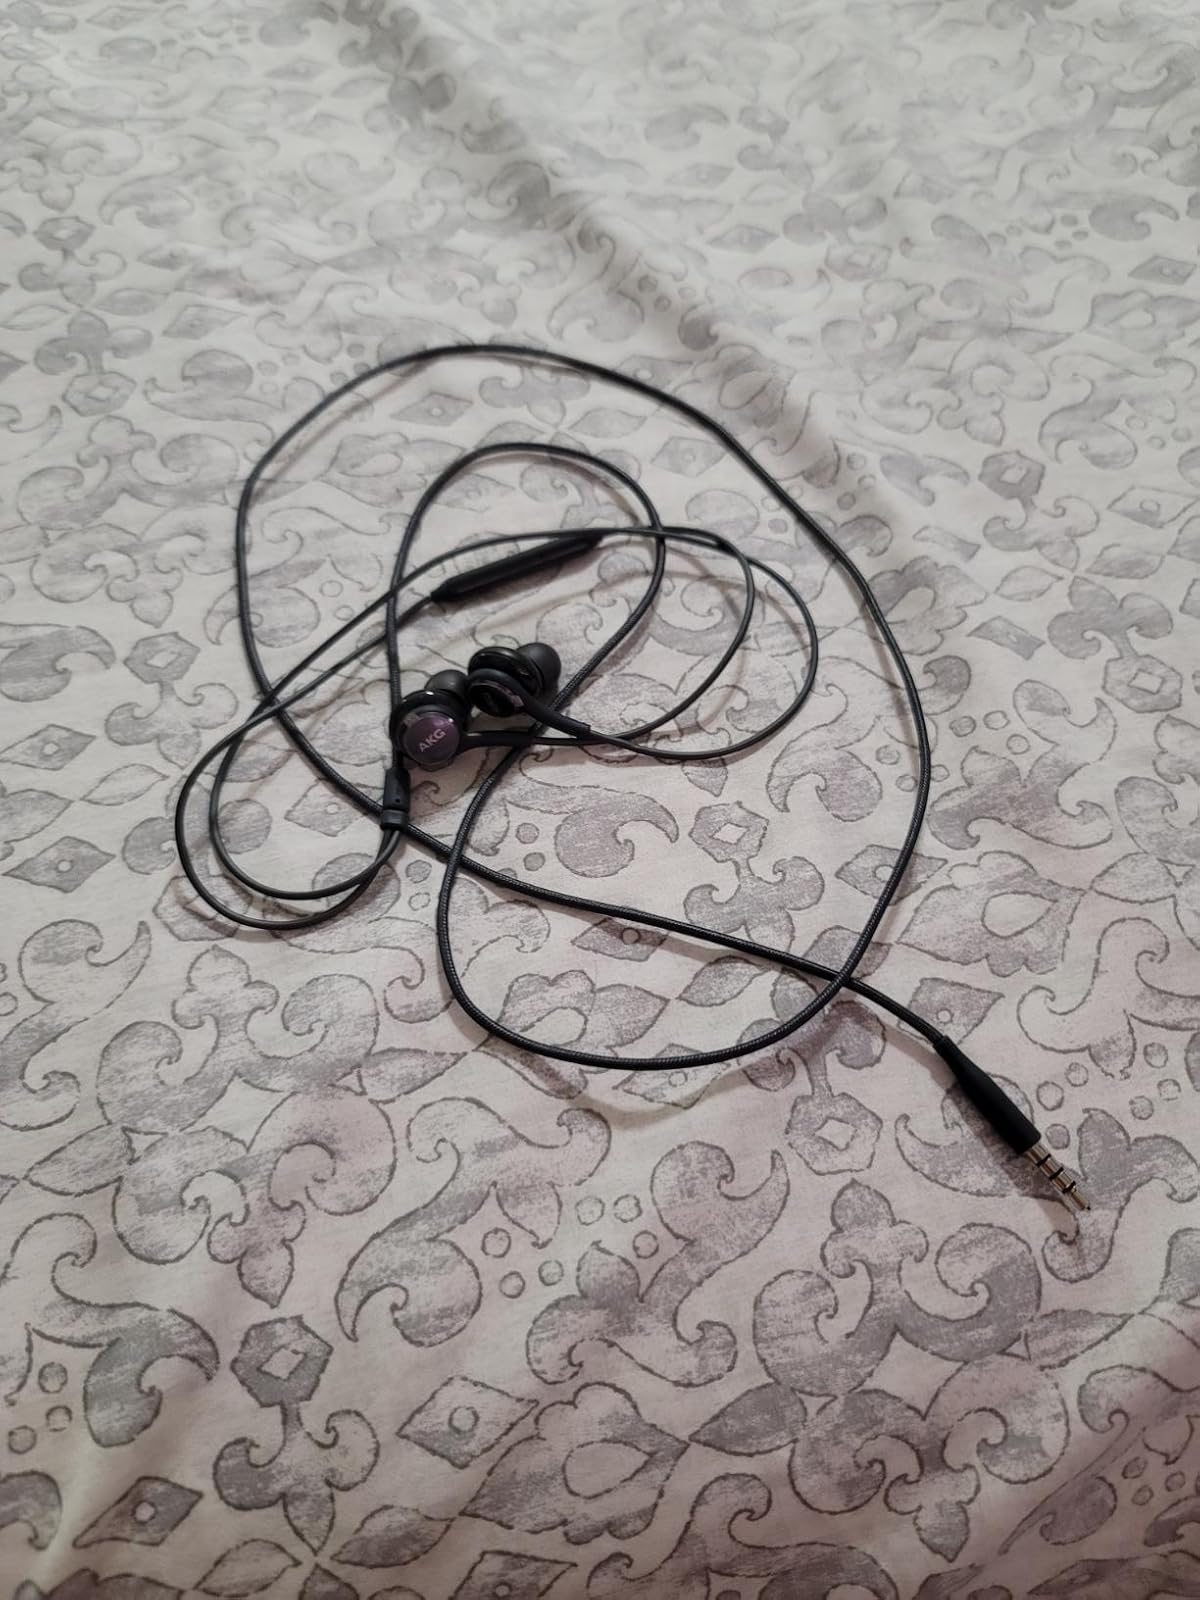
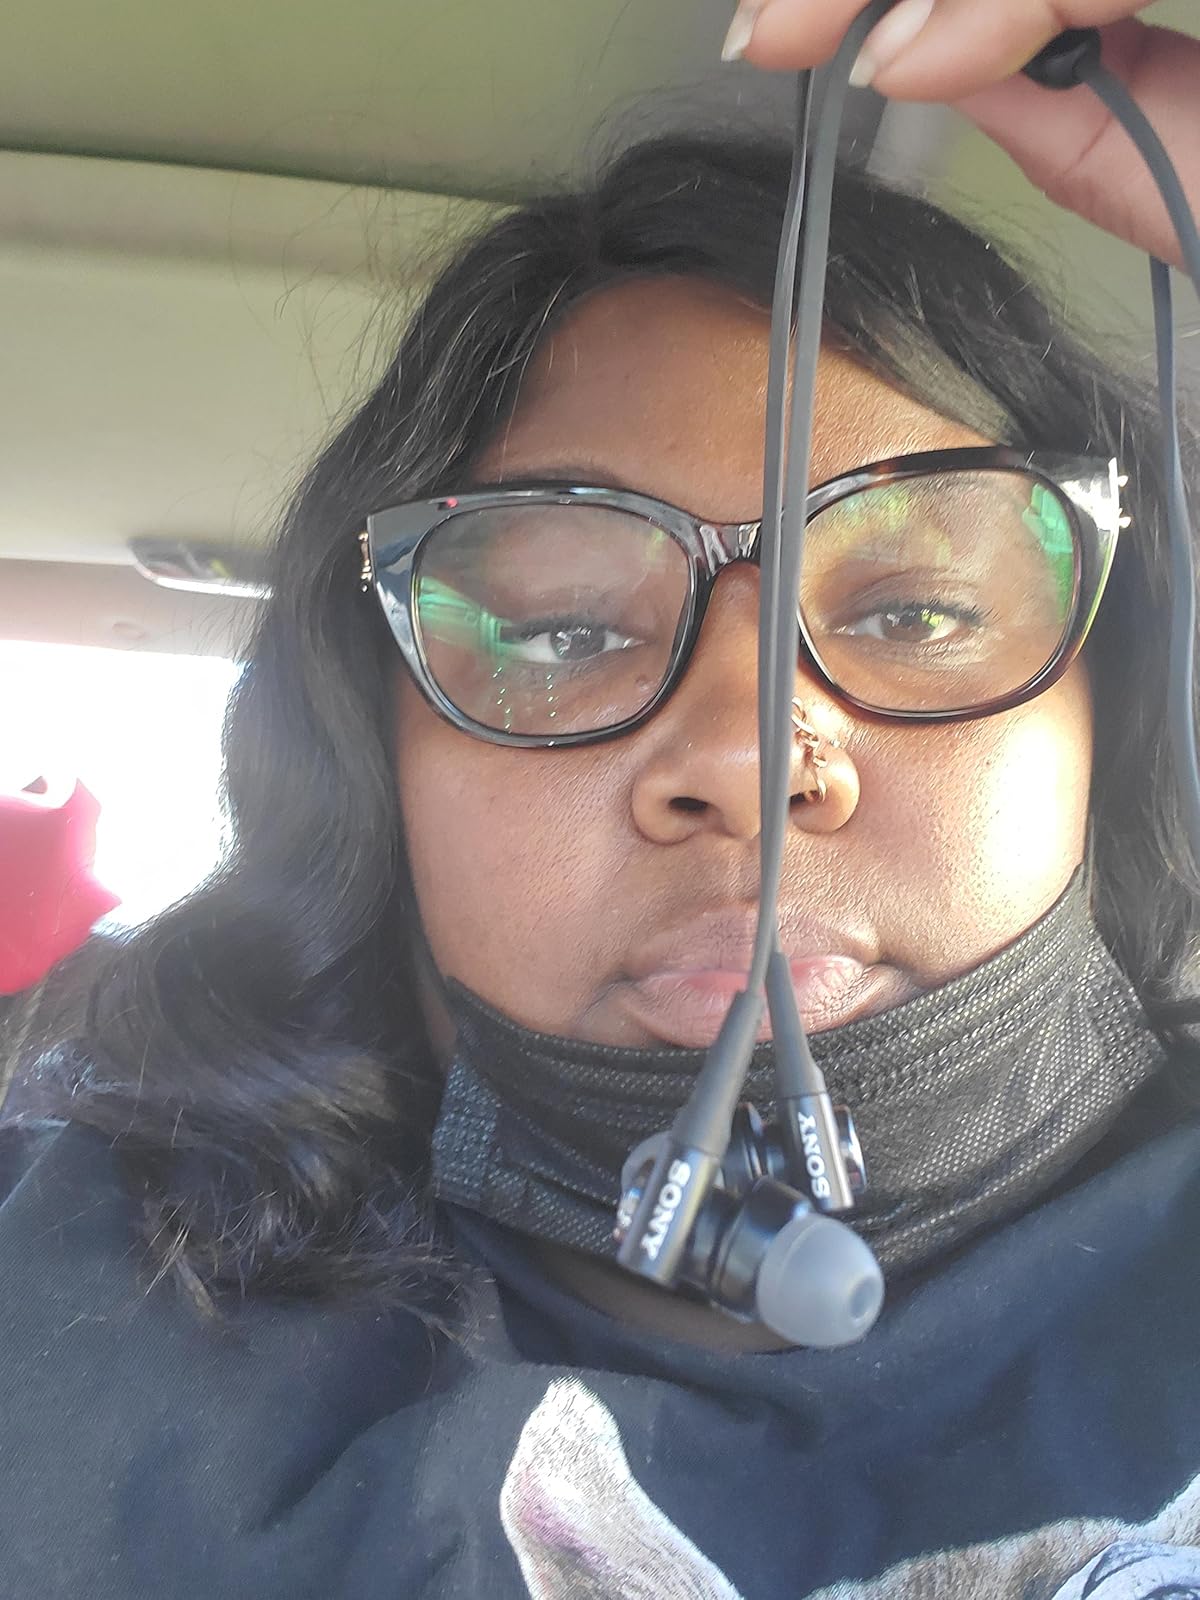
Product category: headphones
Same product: no